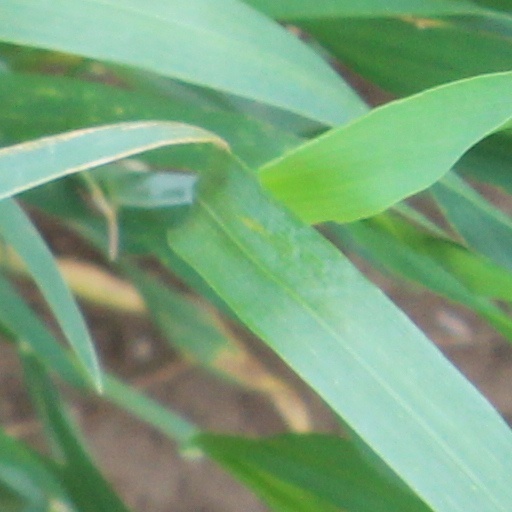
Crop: wheat